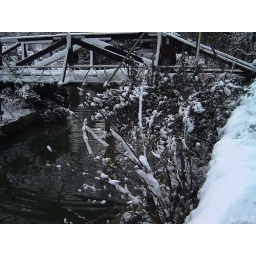
it was C O L D yet the water kept flowing under the bridge ...